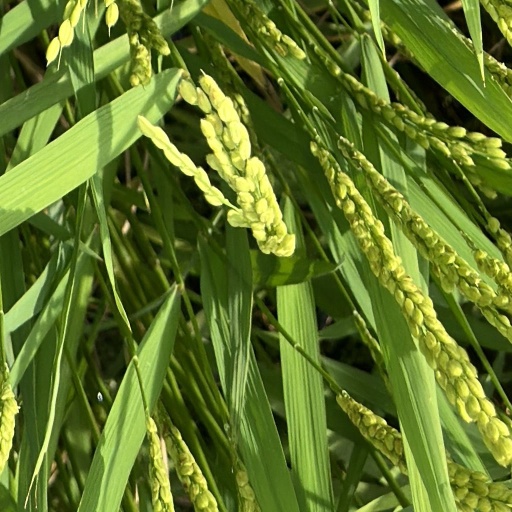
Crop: rice